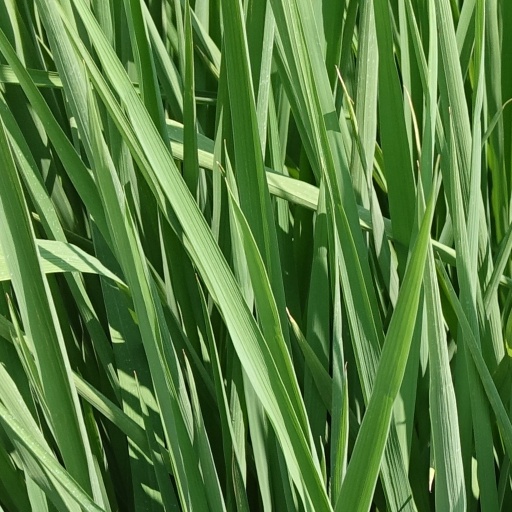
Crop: rice